Reza Pahlavi, Crown Prince of Iran

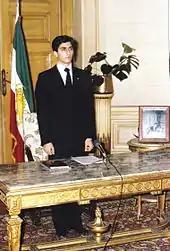
Reza Pahlavi's swearing in as the new king of Iran on 31 October 1980 at Koubbeh Palace, Cairo

As a cadet of the Imperial Iranian Air Force, he was sent to the United States in August 1978 to continue his pilot training. He was one of 43 cadet pilots in the one-year pilot training program at the former Reese Air Force Base, TX, which included flying the Cessna T-37 Tweet and Northrop T-38 Talon. As a result of the Iranian Revolution, he left the base in March 1979, about four months earlier than planned.